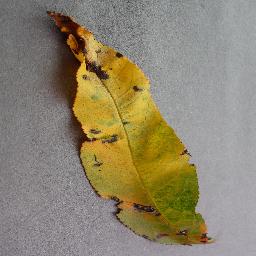
Label: Peach___Bacterial_spot